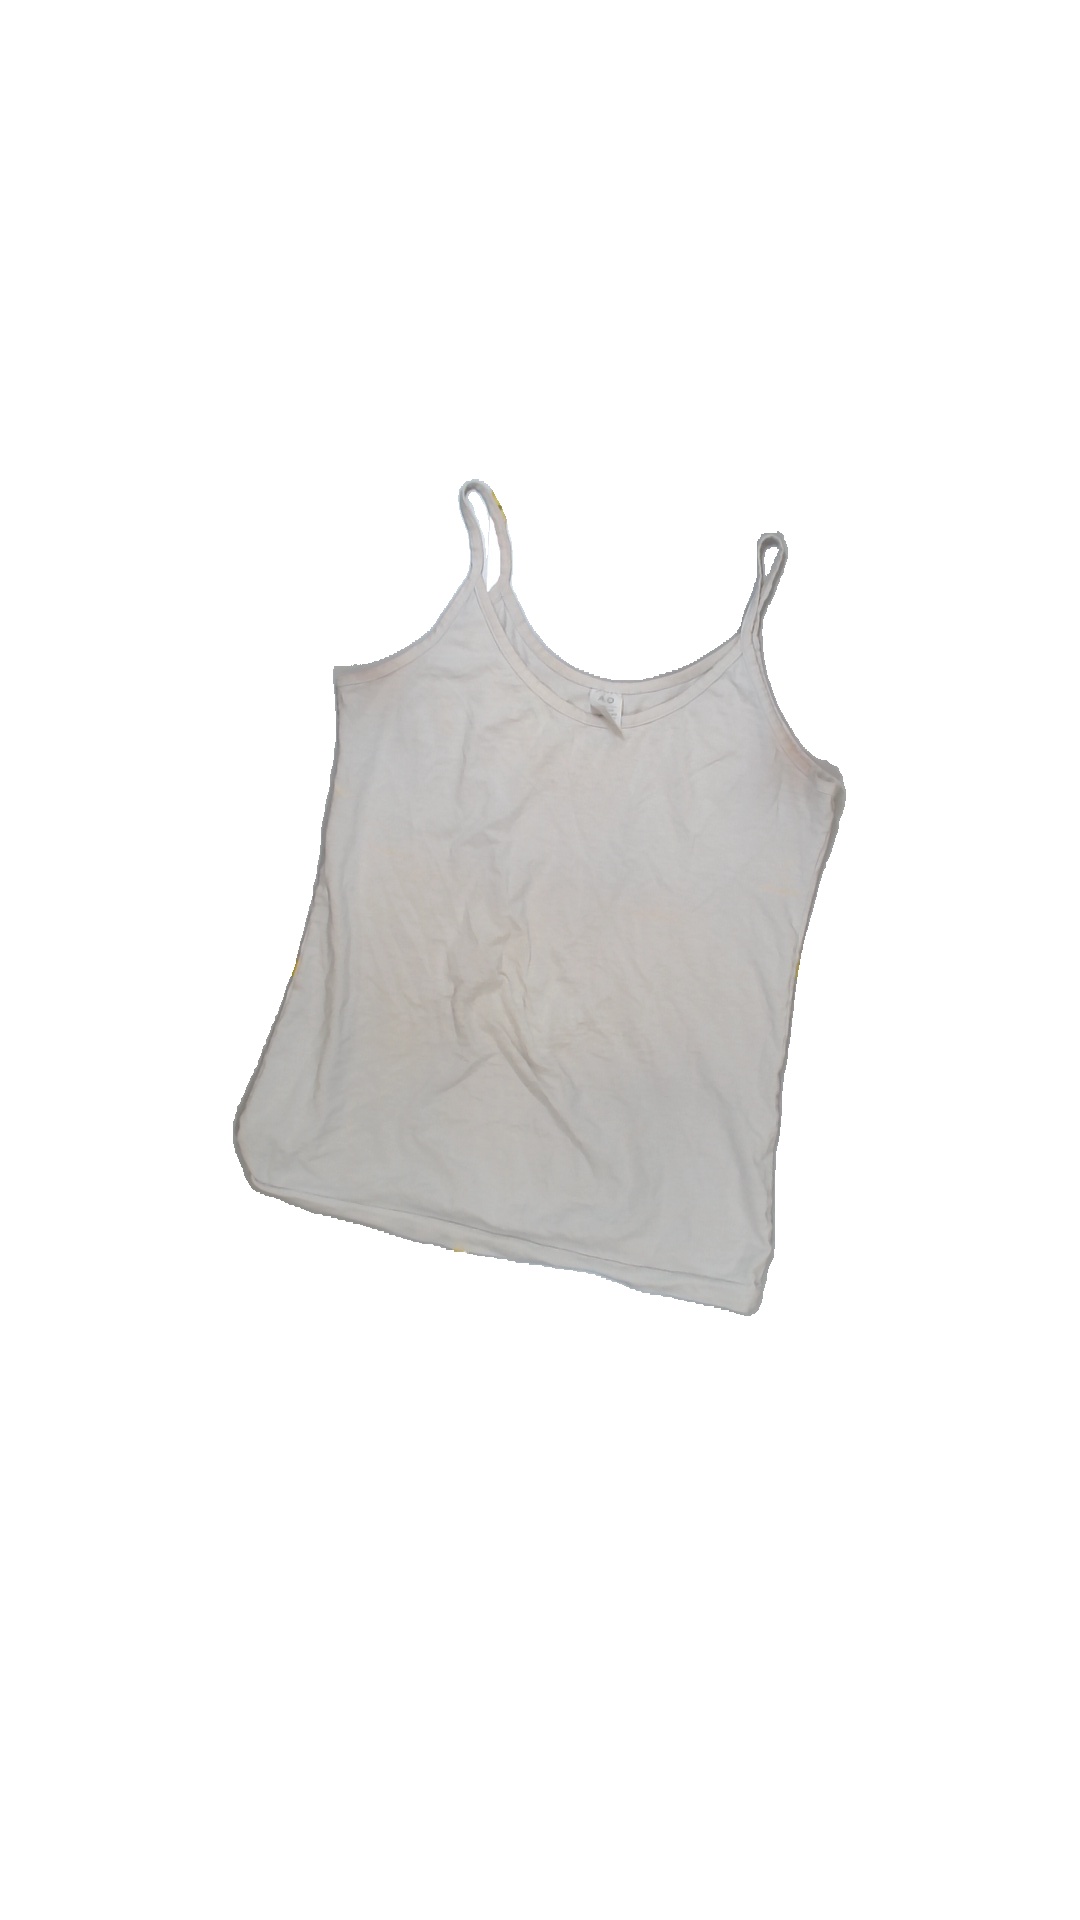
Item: Top (Ladies)
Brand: Not Applicable
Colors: White
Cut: C-collar, Tight
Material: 81% Cott 19% Acry
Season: All
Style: No trend
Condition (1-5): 1
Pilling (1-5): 5
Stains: Yes
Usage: Export
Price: <50